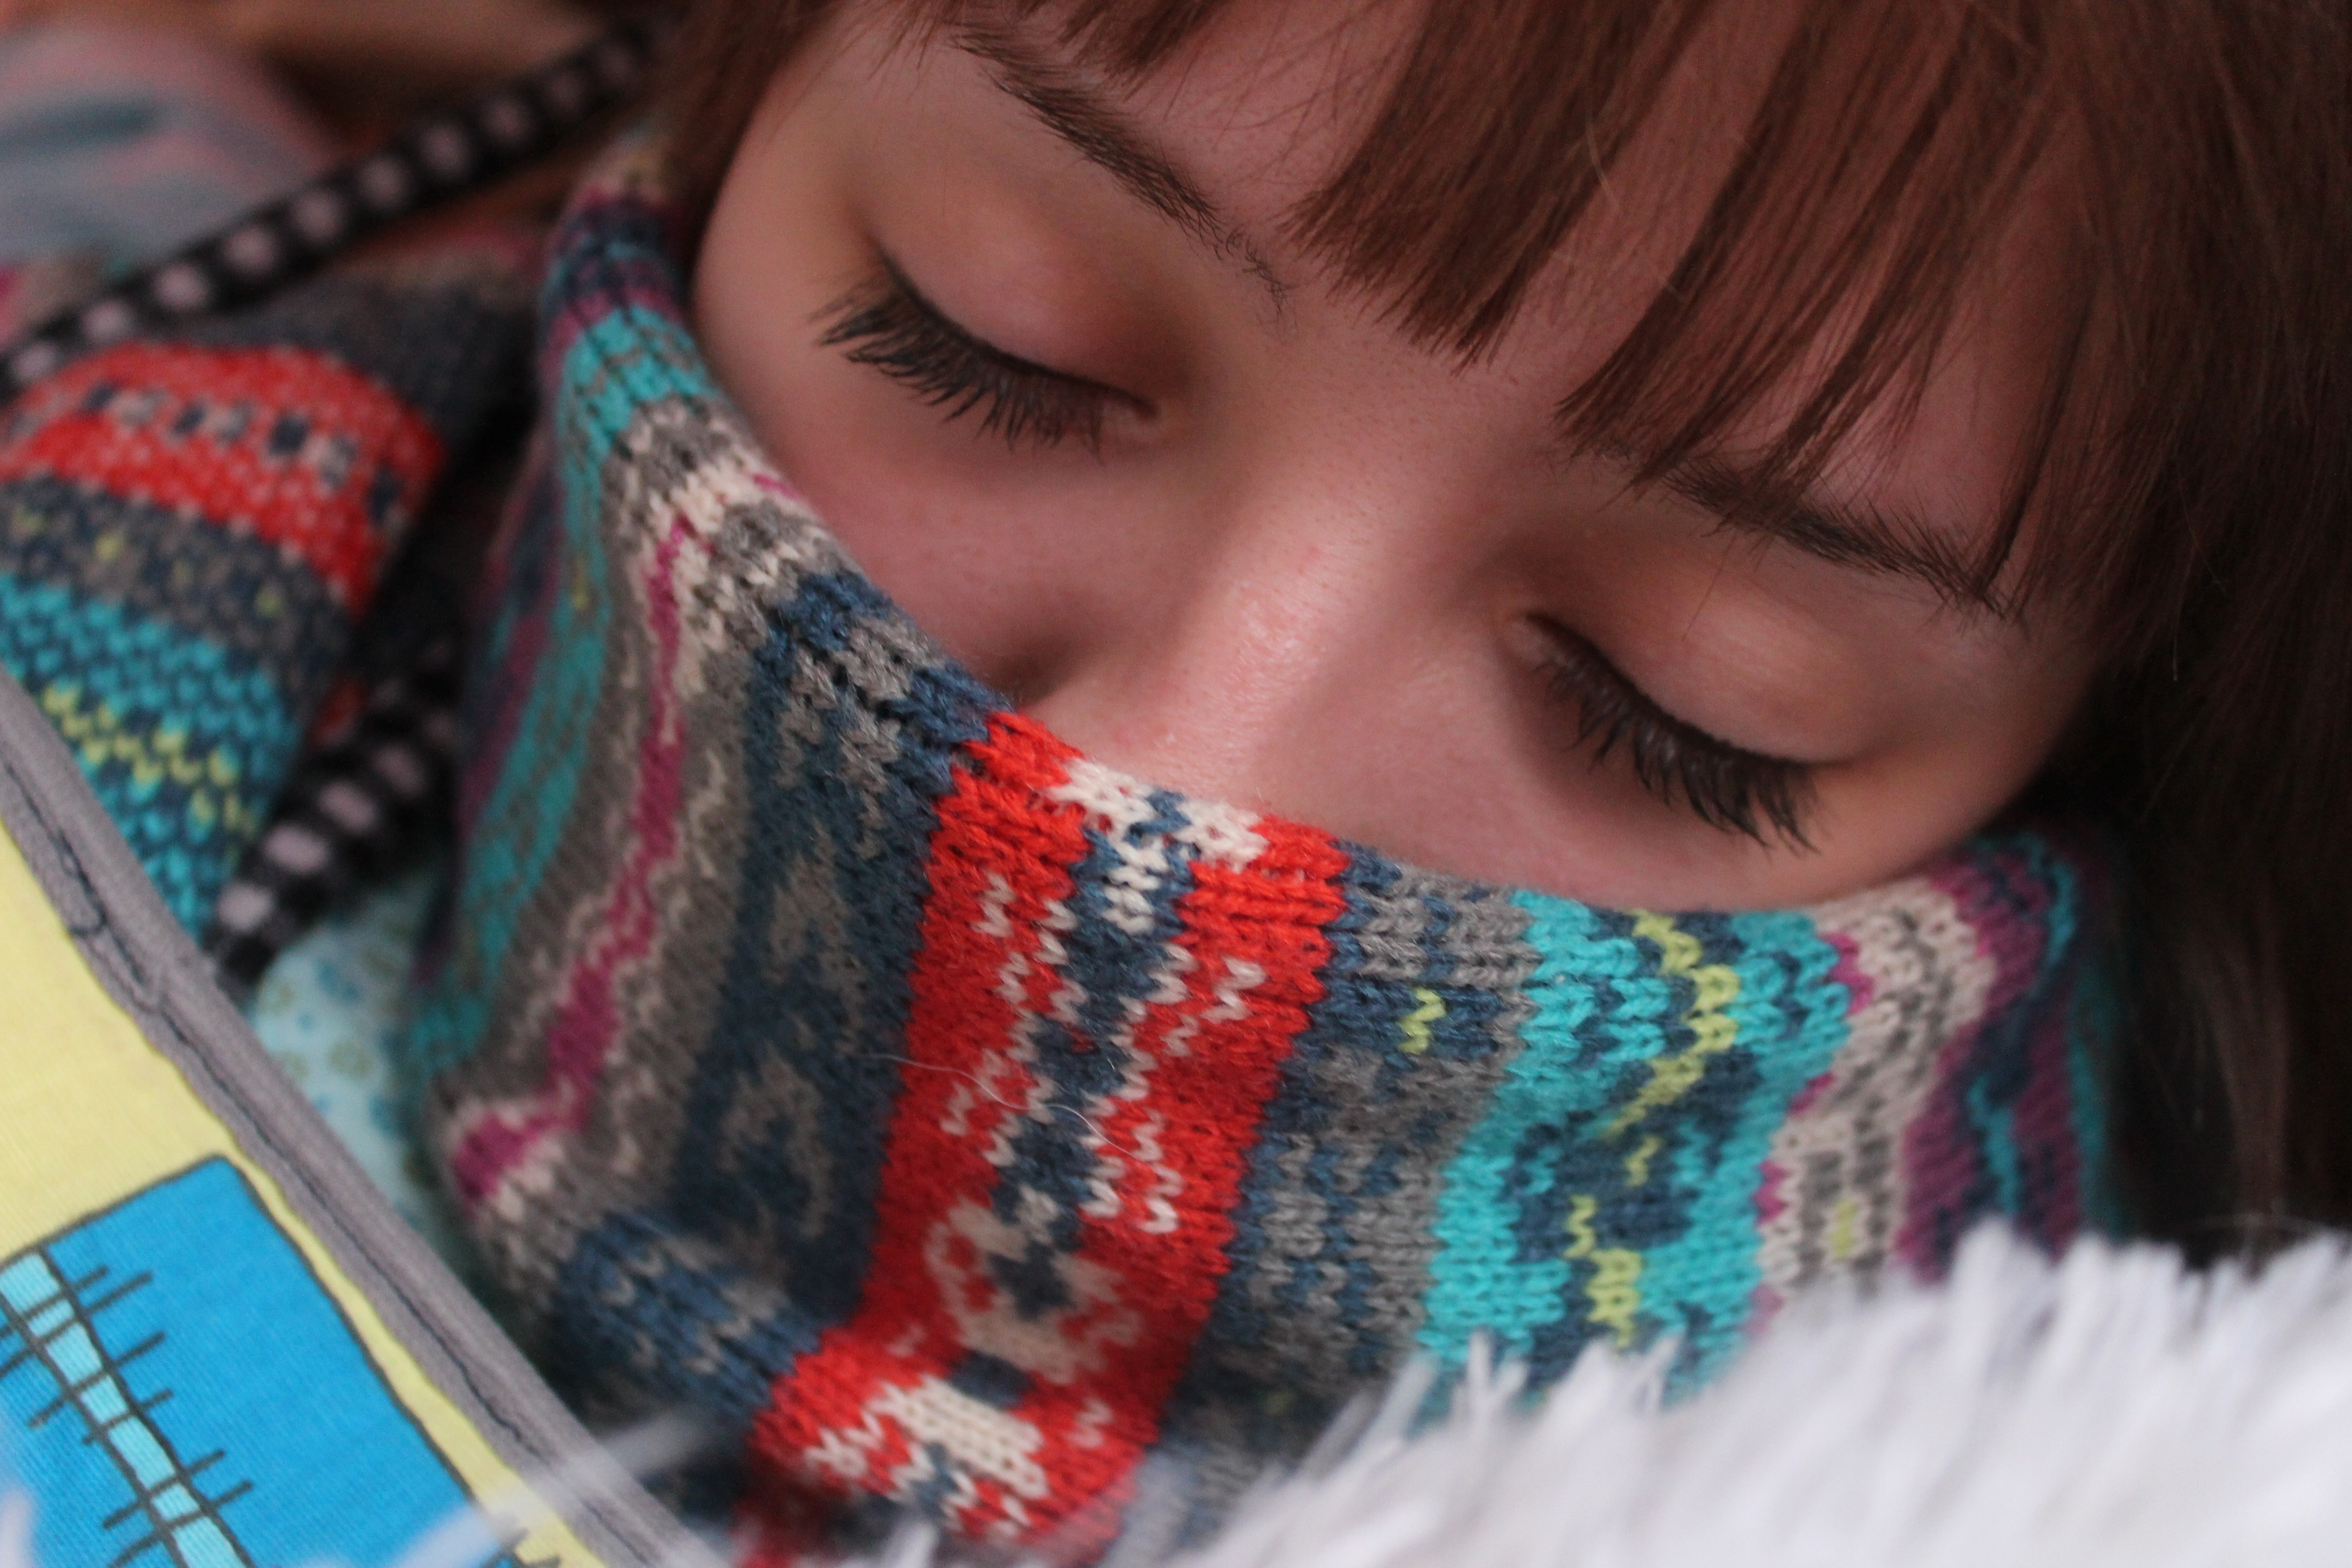
person, winter, people, girl, warm, pattern, red, color, blue, clothing, pink, heat, scarf, thread, crochet, knitting, textile, art, dress, eye, comfort, organ, fashion accessory